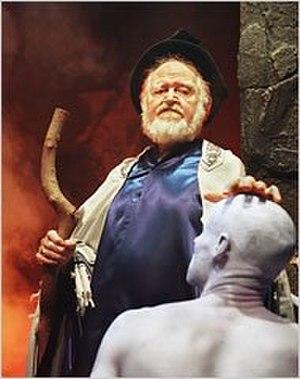
Robert Prosky, est un acteur américain.